A. Michael Noll

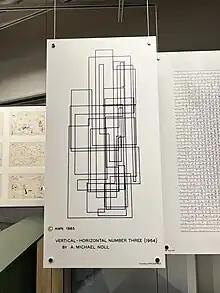
VERTICAL-HORIZONTAL NUMBER THREE (1964) BY A. MICHAEL NOLL. Computer History Museum, California

A. Michael Noll (born 1939, Newark, New Jersey) is an American engineer, and professor emeritus at the Annenberg School for Communication and Journalism at the University of Southern California. He served as dean of the Annenberg School from 1992 to 1994. He was a very early pioneer in digital computer art and 3D animation and tactile communication.